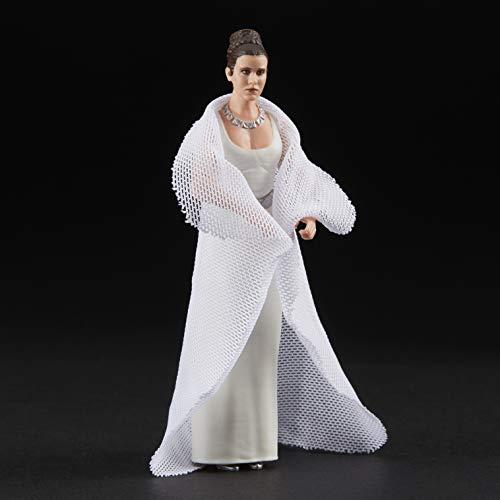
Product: Star Wars The Vintage Collection A New Hope Princess Leia Organa (Yavin) Toy, 3.75" Scale Action Figure, Kids Ages 4 & Up
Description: Classic Star Wars figure: this princess Leia organa Yavin action figure is inspired by the character in Star Wars: a new hope, and makes a great gift for Star Wars collectors and fans ages 4 and up.
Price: $12.99
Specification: ProductDimensions:1.5x6x9inches|ItemWeight:0.32ounces|ShippingWeight:1.44ounces(Viewshippingratesandpolicies)|ASIN:B07T17XLQ7|Itemmodelnumber:E7315AS00|Manufacturerrecommendedage:4yearsandup